Cecil Majaliwa

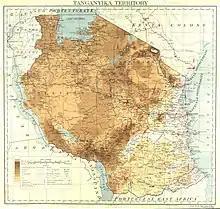
Tanganyika Territory in 1936. Zanzibar Protectorate to the northeast. Lake Nyasa in the south center. The Ruvuma River forms the boundary with Portuguese East Africa. The mission was north of the lower reaches of the river.

The missionaries hoped that freed slaves could bridge the gap between the Europeans and local culture, but this was not always the case.